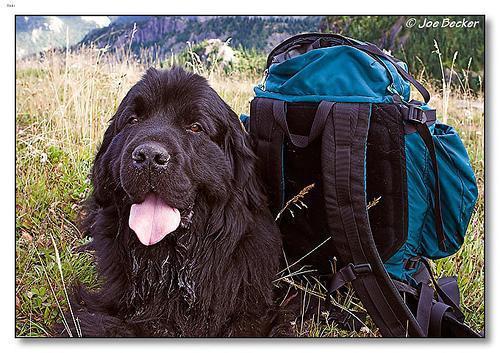
newfoundland